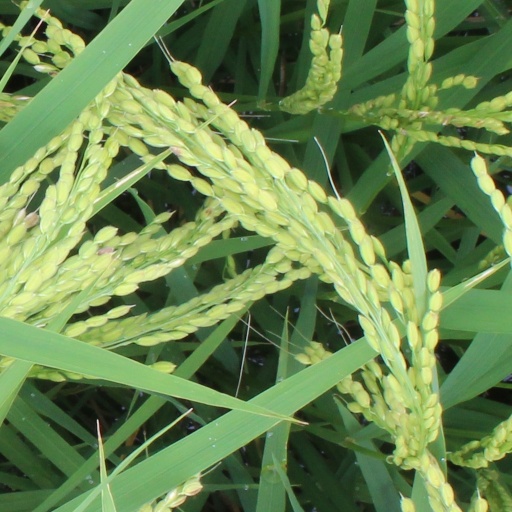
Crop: rice